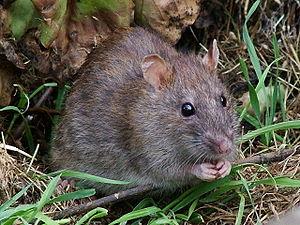
Cette liste commentée recense la mammalofaune en Finlande. Elle répertorie les espèces de mammifères finlandais actuels et celles qui ont été récemment classifiées comme éteintes. Cette liste comporte 86 espèces réparties en neuf ordres et 25 familles, dont une est « en danger critique d'extinction », deux sont « vulnérables », cinq sont « quasi menacées » et une a des « données insuffisantes » pour être classée.
Le mot « rat » est un nom vernaculaire ambigu qui peut désigner, en français, des centaines d'espèces différentes dans le monde de mammifères rongeurs omnivores, dont la queue est nue, les dents tranchantes et le museau pointu. Les rats sont le plus souvent de la famille des Muridés ou, de façon plus restrictive, du genre Rattus, lequel regroupe les espèces les plus communes : Rattus rattus, le rat noir, et Rattus norvegicus, le rat d'égout, qui a donné le rat domestique en élevage. Néanmoins, par analogie, le terme désigne aussi quelques espèces de rongeurs qui ne font pas partie de la famille des Muridés, comme le Rat palmiste, le Rat-chinchilla, etc.
Cette liste commentée recense la mammalofaune aux Açores. Elle répertorie les espèces de mammifères açoréens actuels et celles qui ont été récemment classifiées comme éteintes. Cette liste comporte 44 espèces réparties en sept ordres et quinze familles, dont une est « en danger critique d'extinction », quatre sont « en danger », trois sont « vulnérables », une est « quasi menacée » et douze ont des « données insuffisantes » pour être classées.
Cette liste commentée recense la mammalofaune en Pologne. Elle répertorie les espèces de mammifères polonais actuels et celles qui ont été récemment classifiées comme éteintes. Cette liste comporte 119 espèces réparties en dix ordres et trente familles, dont une est « en danger critique d'extinction », trois sont « en danger », quatre sont « vulnérables », dix sont « quasi menacées » et deux ont des « données insuffisantes » pour être classées.
Le rat brun ou surmulot est une espèce de rat. C'est un rongeur trapu de la famille des Muridae. Il a un corps long d'environ 25 cm et une queue d'à peu près la même taille. Adulte, il pèse environ 300 g. Il est donc plus grand et plus lourd que son proche parent le rat noir.